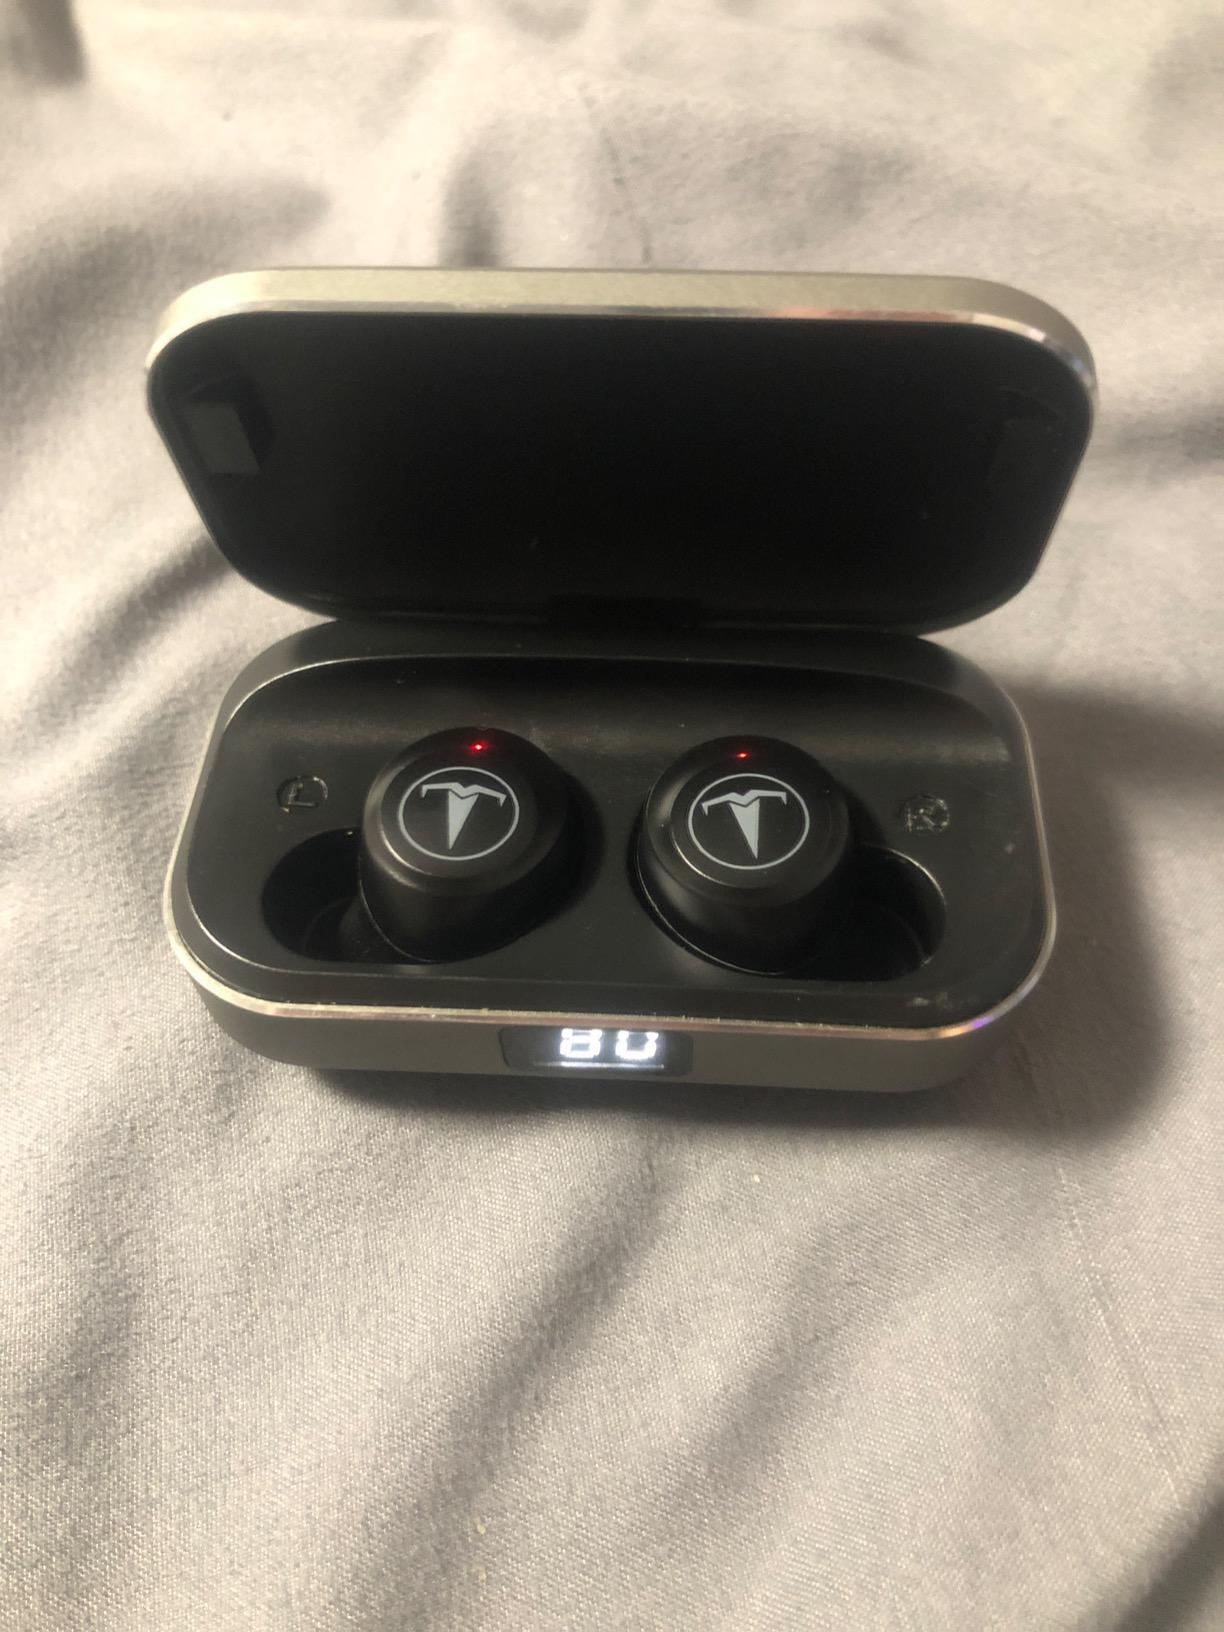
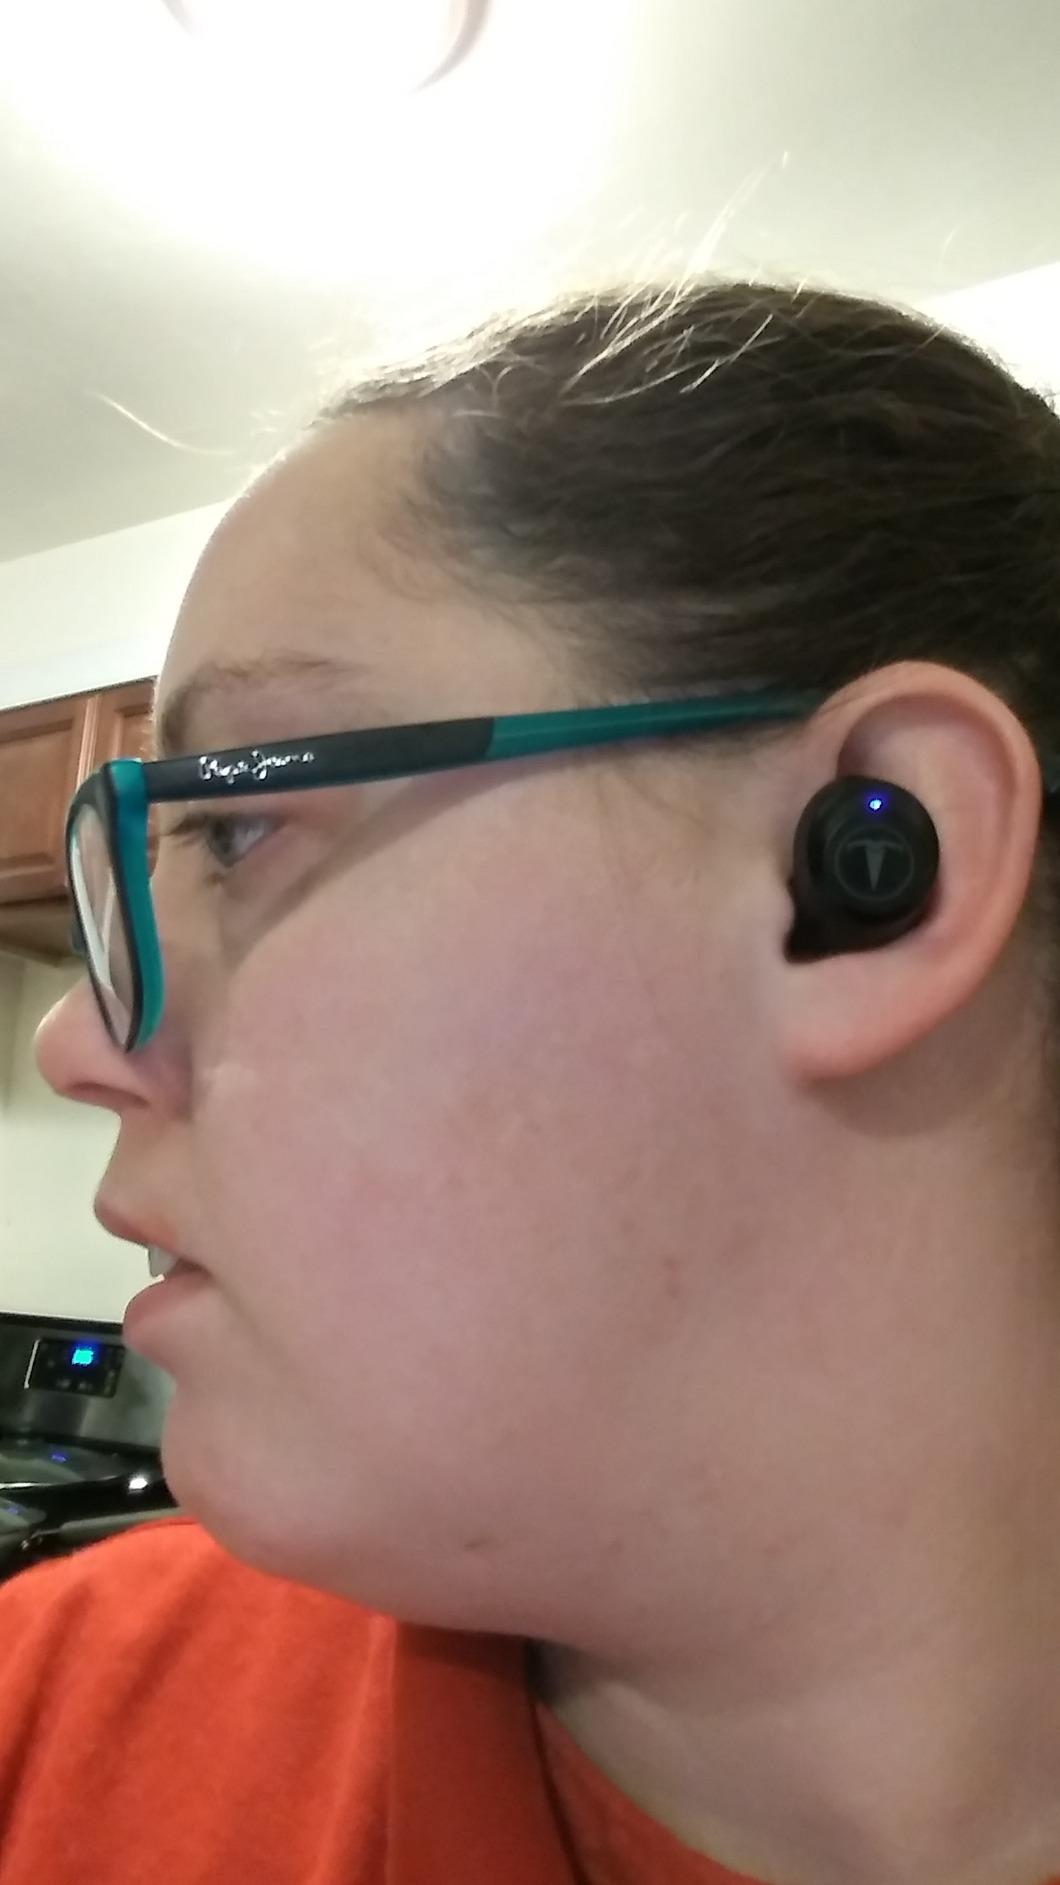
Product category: earbuds
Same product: yes